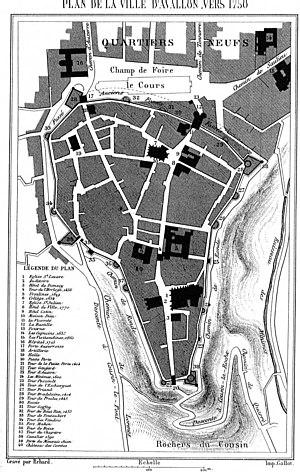
Plan de la ville d'Avallon vers 1750 (Avallon, Yonne, Bourgogne-Franche-Comté, France). Svenska: Lits kyrka
Avallon est une commune française située dans le département de l’Yonne en Bourgogne dont elle est une des deux sous-préfecture, en région Bourgogne-Franche-Comté.